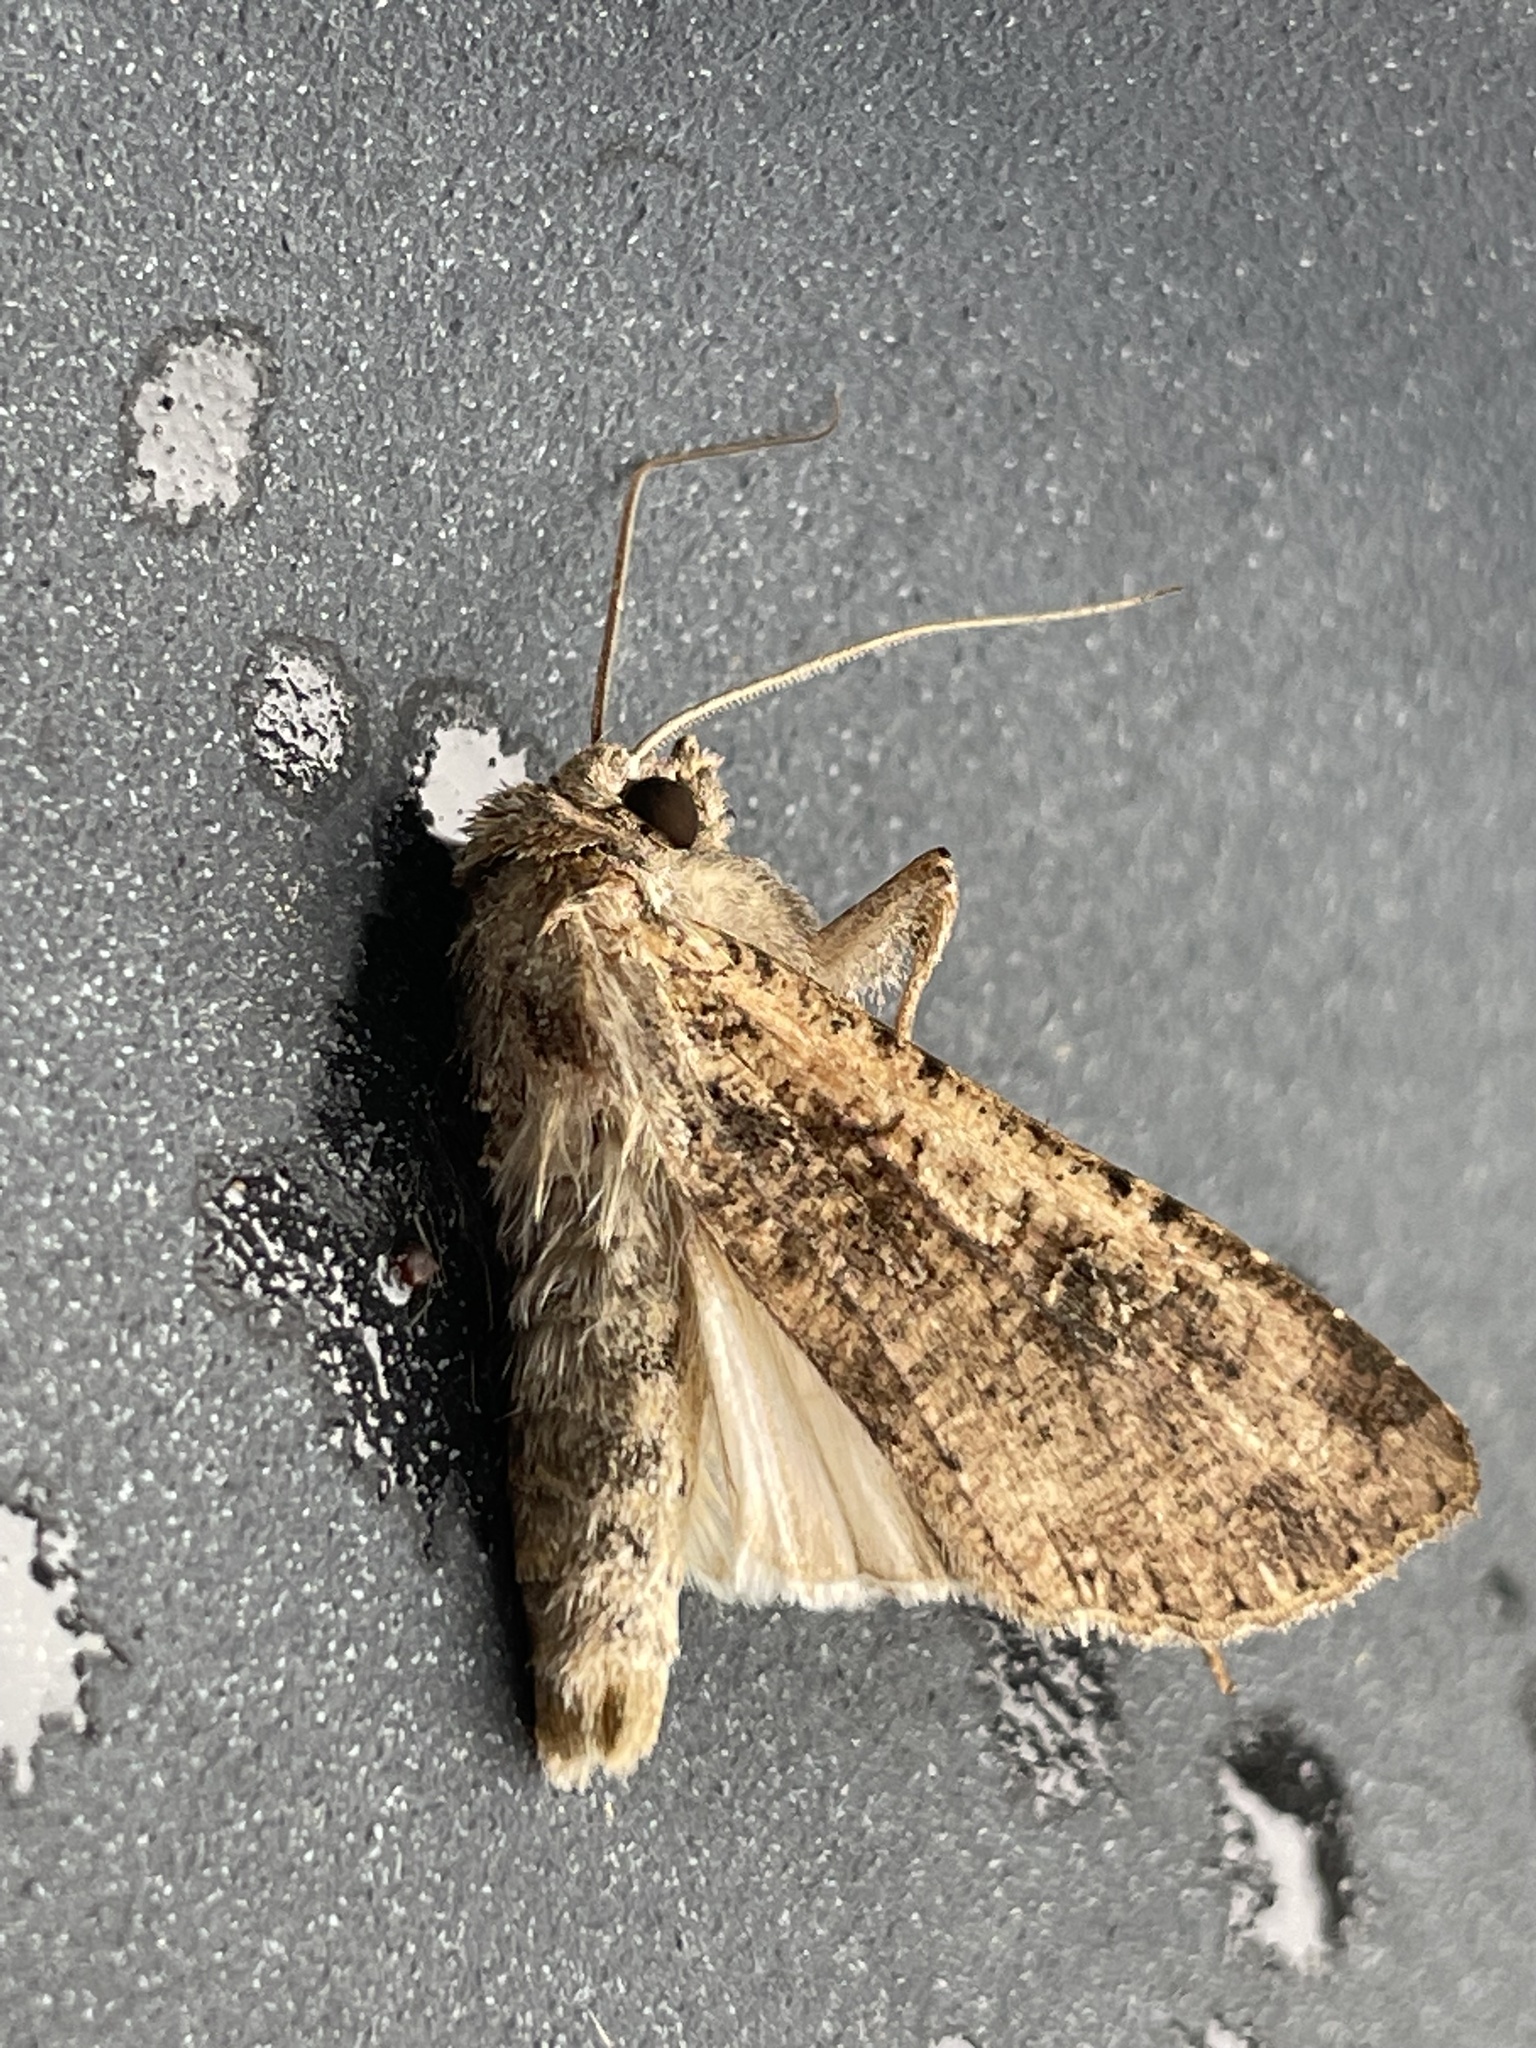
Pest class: cutworms